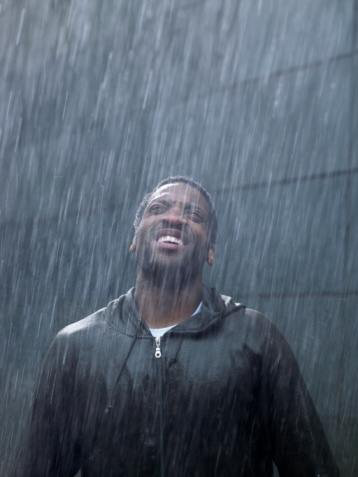
Weather: rain or strom